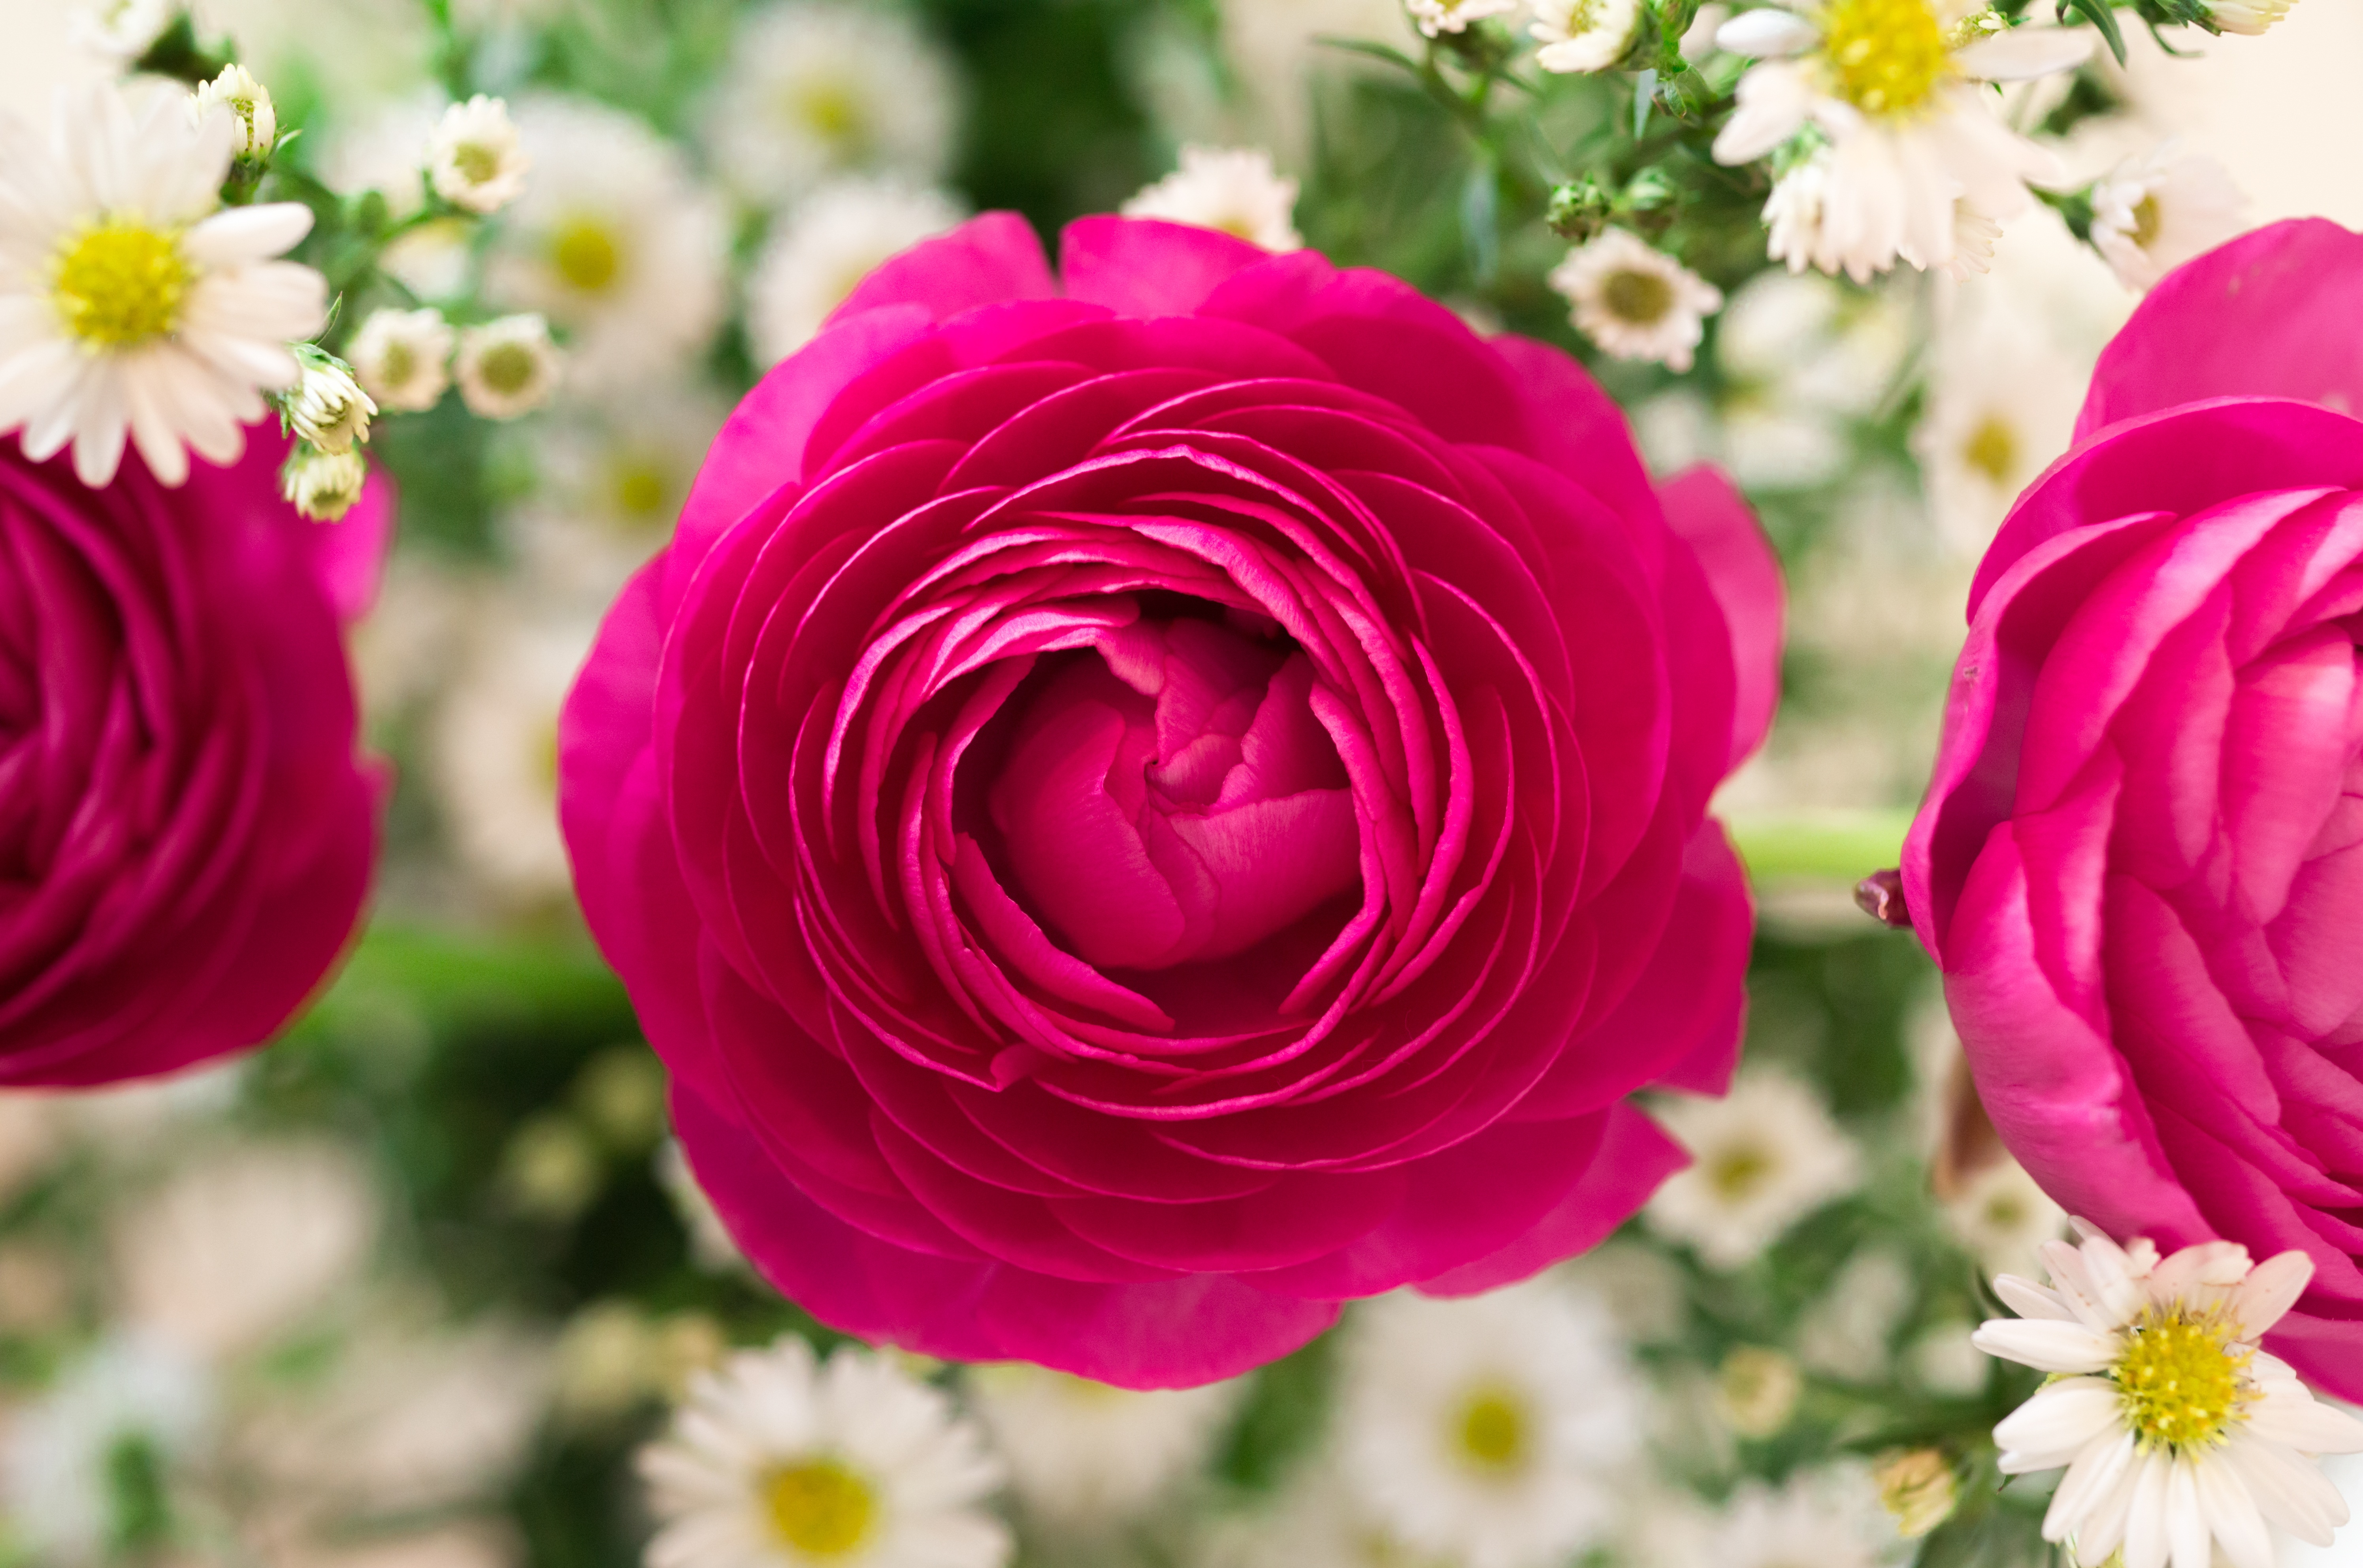
blossom, plant, white, flower, petal, floral, celebration, love, bouquet, gift, red, romance, romantic, colorful, pink, wedding, flora, roses, petals, passion, anniversary, valentine, floristry, bridal, macro photography, flowering plant, garden roses, red roses, flower bouquet, annual plant, land plant